Maria Nubsen

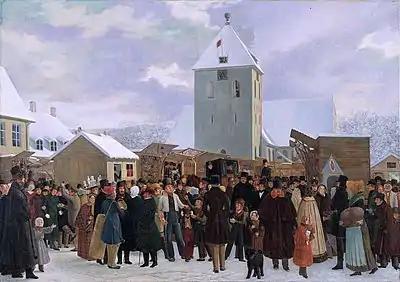
Painting (1843) of a scene from the Stortorvet marketplace by Ludvig Wilhelm Theodor Bratz. Among the portrayed persons are madame Nubsen, Henrik Wergeland, Johan Fjeldsted Dahl and Erik Røring Møinichen

Maria Nubsen (c,1780–1852) was a Norwegian midwife. She served as midwife in Christiania for nearly fifty years.